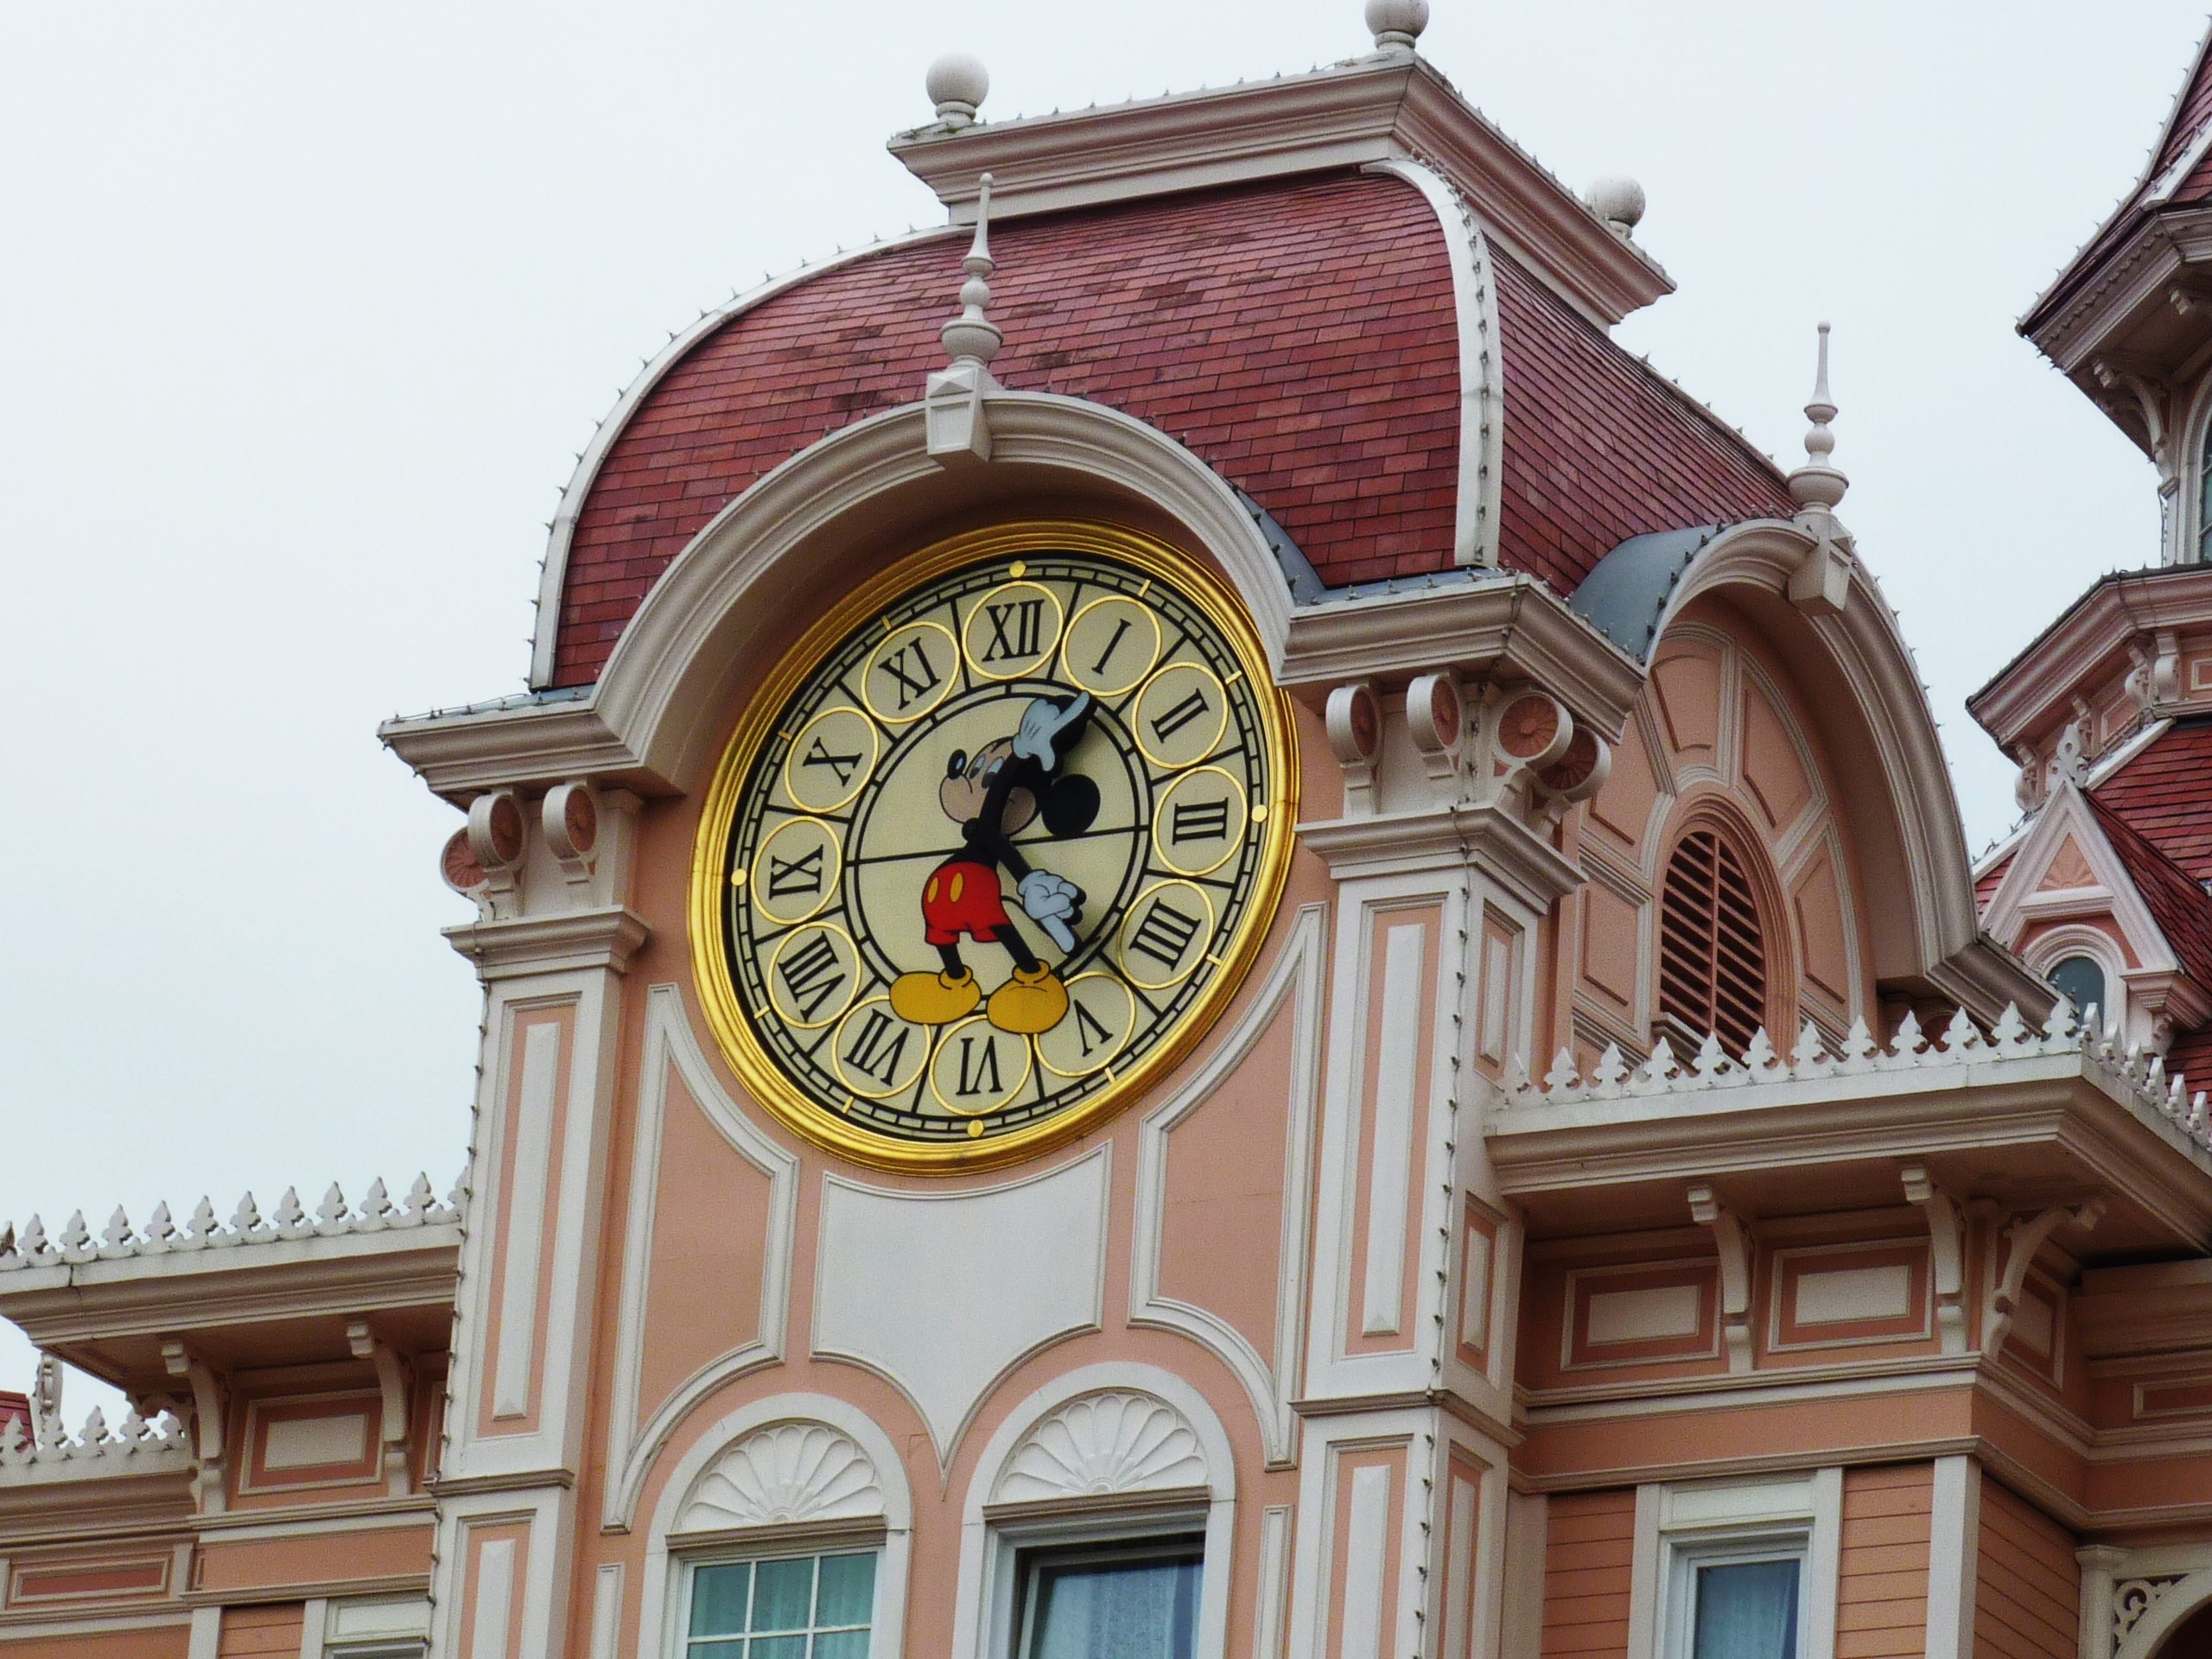
building, paris, france, landmark, facade, church, clock tower, theme park, synagogue, attractions, entertainment, disneyland